Neil Danns

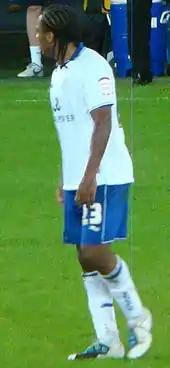
Danns in Leicester colours

Despite Scottish Premier League club Rangers believing themselves close to signing the player, Danns became Sven-Göran Eriksson's second signing for Championship club Leicester City when he agreed terms on a three-year deal to begin on 1 July after the expiry of his Palace contract. He started the opening game of the season, a 1–0 win over Coventry City, and scored his first goal as Leicester eliminated Bury from the League Cup. Danns was a regular inclusion in the matchday squad, both under Eriksson and his successor Nigel Pearson. He scored his first league goal for Leicester against Blackpool in a 2–0 home win in November; his next opened the scoring against his former club Crystal Palace, and he also took the free kick that led to Leicester's second goal in the 2–1 win. He added three more goals in February and March, and in the absence of Richie Wellens, captained the team against Pearson's former club, Hull City, on 24 March. He was sent off after 57 minutes for a "reckless challenge" on Hull's Paul McKenna, and was not selected again for the rest of the season.